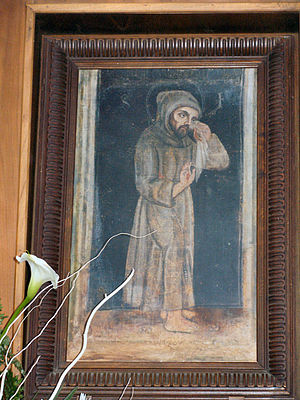
Greccio / Julekrybben
Greccio er en lille landsby/kommune i provinsen Rieti i den nordlige af Lazio, Italien. Kommunen har 1.466 indbyggere.